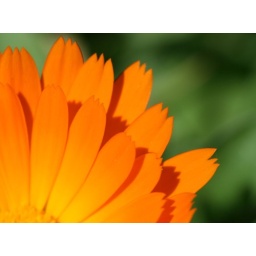
These little orange flowers were so bright in the sunlight....